Smith County Courthouse (Tennessee)

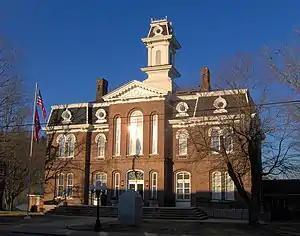
The Smith County Courthouse in 2008

The Smith County Courthouse is a historic courthouse in Carthage, Tennessee, United States.